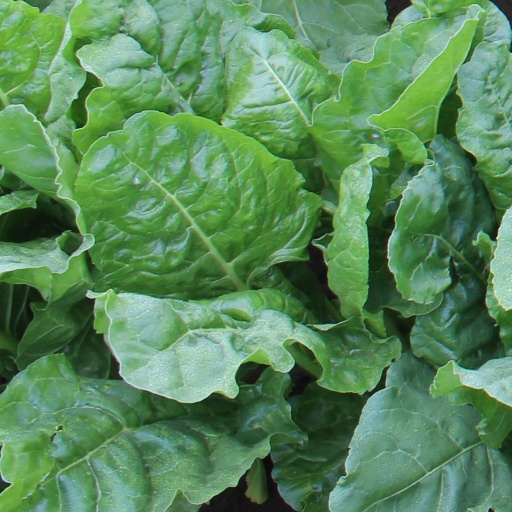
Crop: sugar beet